Clinique

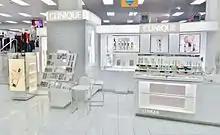
Clinique counter at a Farmers department store

In 1967, American "Vogue" magazine published an article called "Can Great Skin Be Created?", written by beauty editor Carol Phillips with Norman Orentreich, discussing the significance of a skin-care routine. Evelyn Lauder, daughter-in-law of Estée Lauder, read the article and brought it to Estée's attention. Both Carol Phillips and Orentreich were recruited to help create the brand, and in April 1968, Clinique premiered as the world's first allergy tested, dermatologist-driven line at Saks Fifth Avenue in New York, US, launched with 117 products.